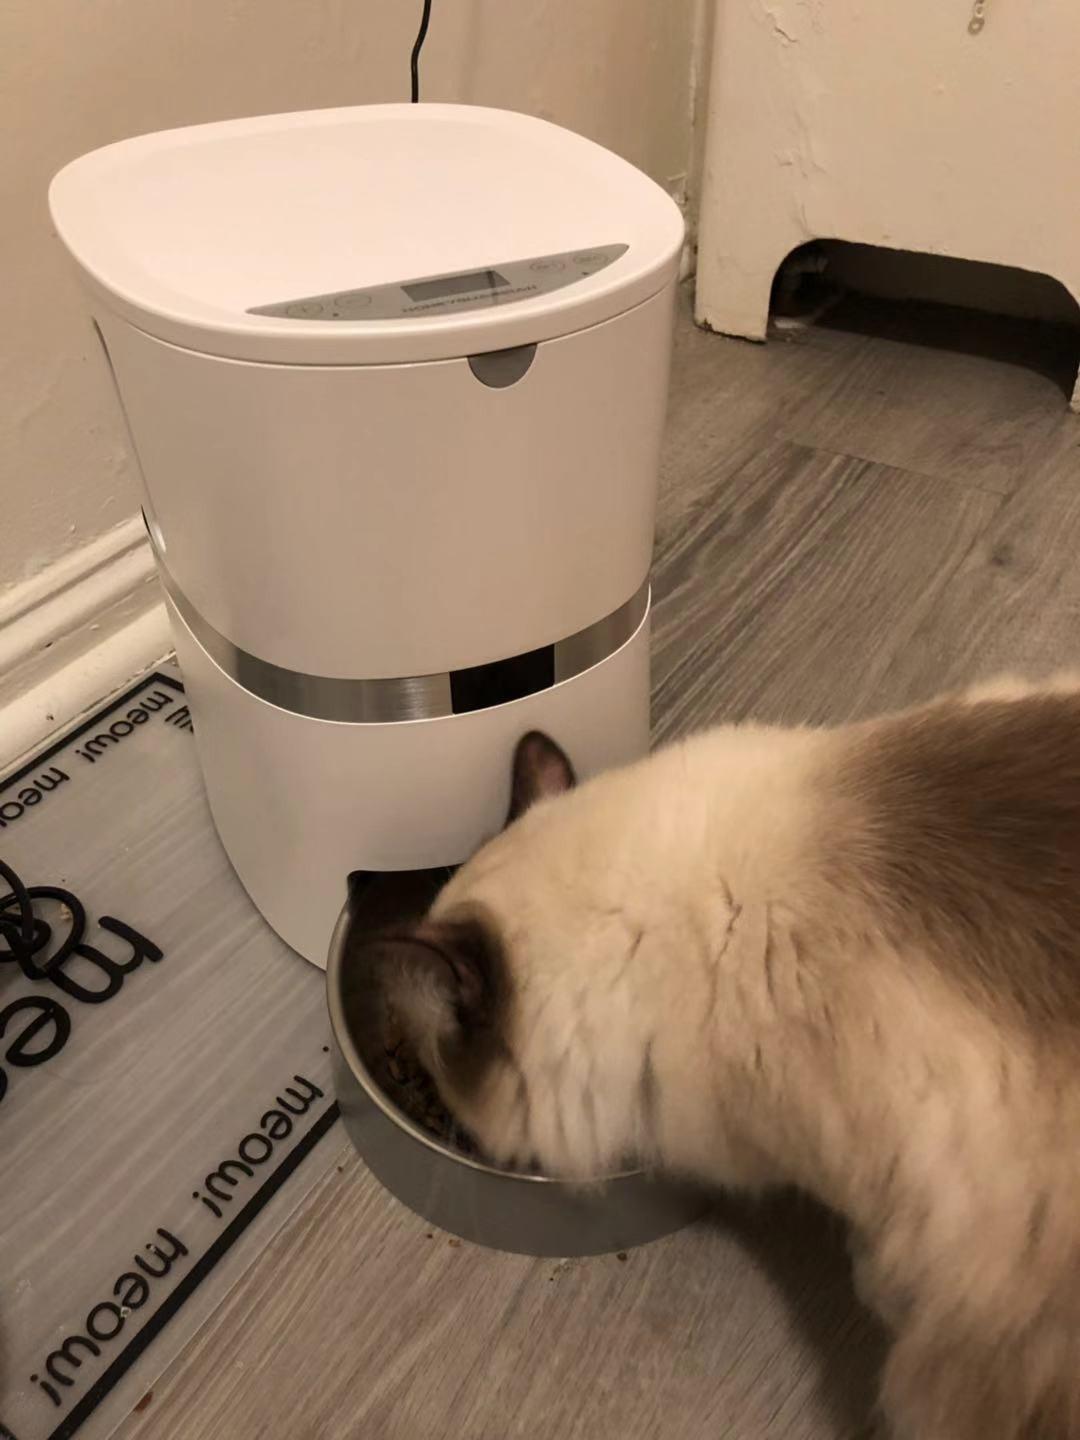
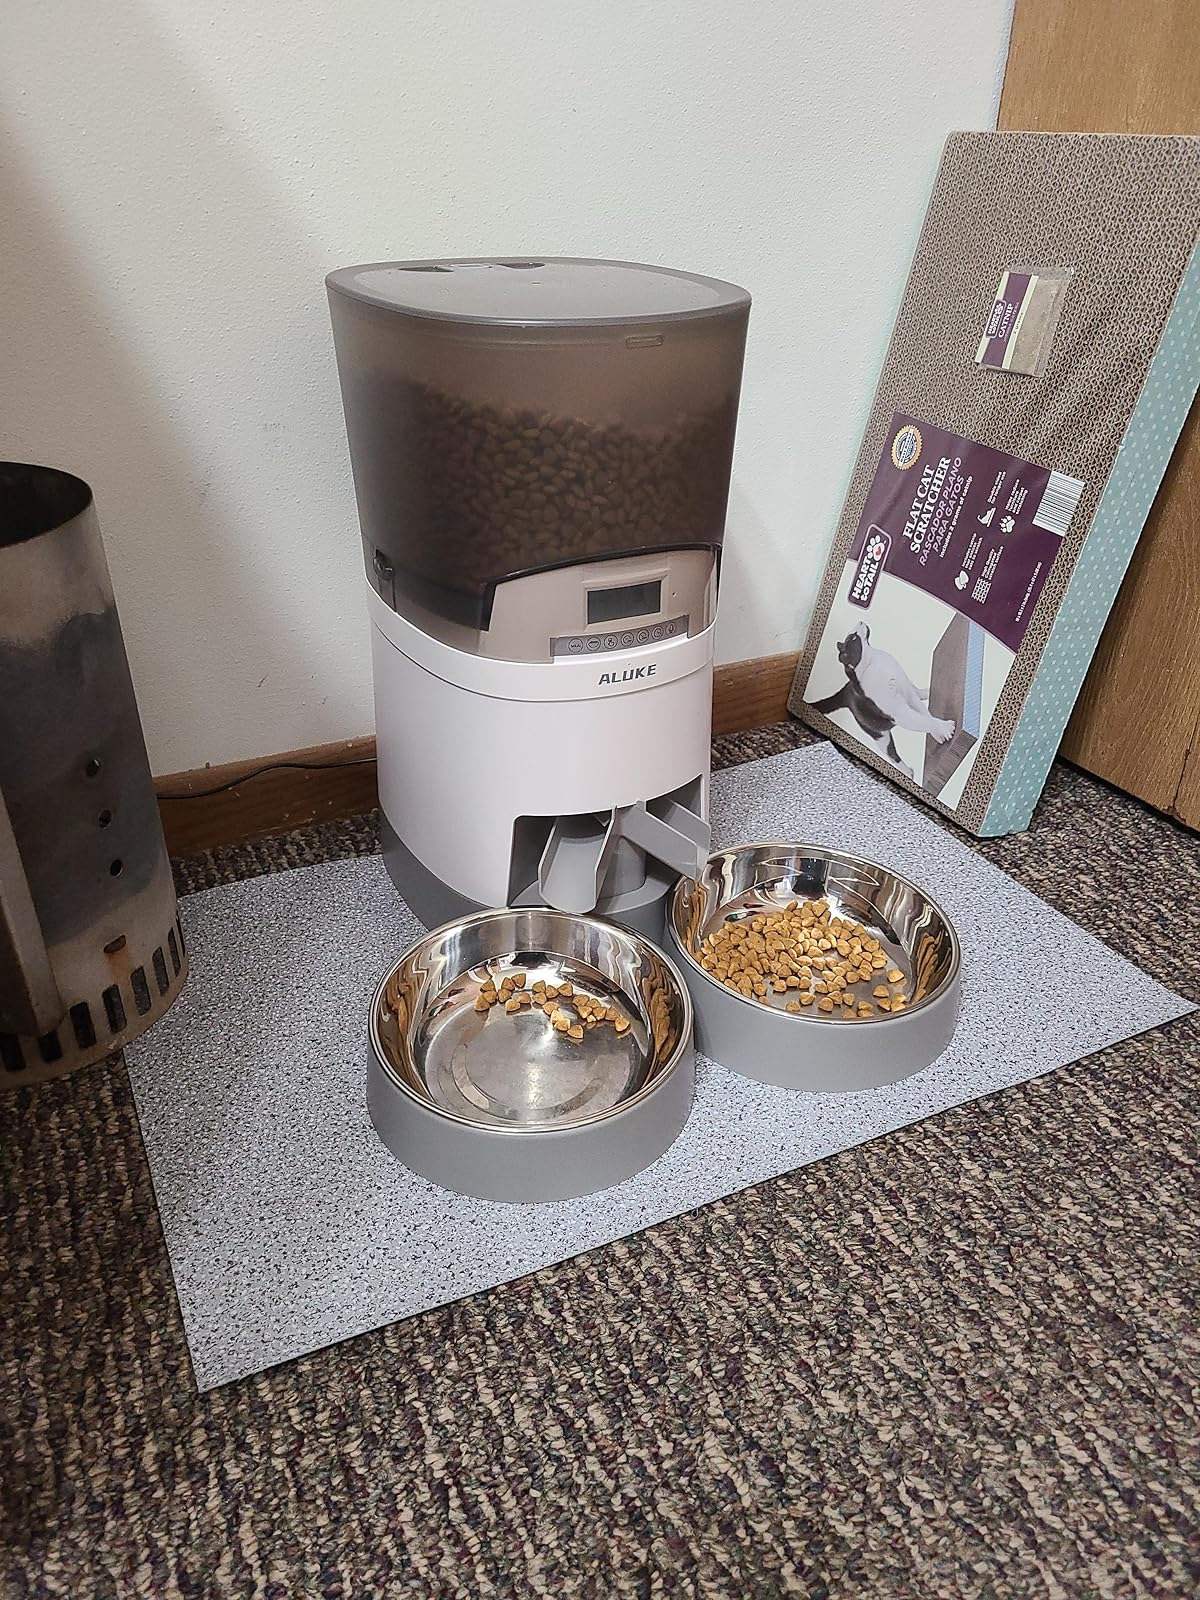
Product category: items_feeder
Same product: no